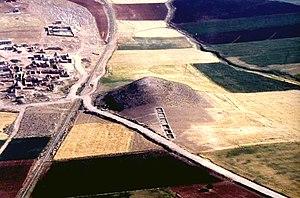
Vue aérienne du site archéologique de Tell Qaramel près d'Alep en Syrie
Tell Qaramel, ou Tél Qaramel ou encore Tel al-Qaramel, est un tell, ou monticule archéologique, situé dans le nord de l'actuelle Syrie, à 25 km au nord d'Alep et à environ 65 km au sud des monts Taurus, à proximité de la rivière Qouweiq qui traverse Alep. Le site abrite les constructions les plus anciennes connues au monde ; celles-ci ont été datées entre 10 900 et 9 670 av. J.-C.